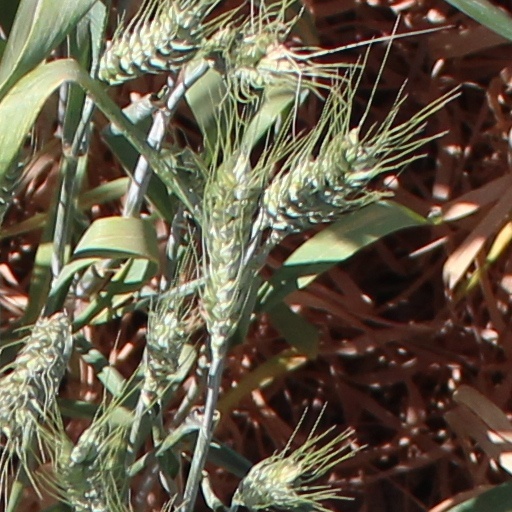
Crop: wheat